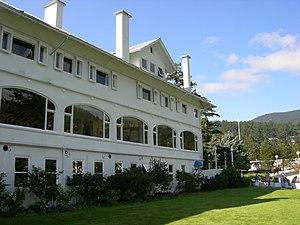
Robert Moran est un homme d'affaires américain de la région de Seattle dans le domaine de la construction navale. Il est maire de la ville de Seattle de 1888 à 1890.